LNER Class A4 4464 Bittern

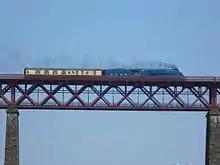
"Bittern" crossing the Forth Bridge

During the winter of 2010/2011 the locomotive received maintenance which included the cosmetic renaming and renumbering as scrapped classmate 4492 "Dominion of New Zealand" (BR number 60013). This conversion also included repainting the locomotive in LNER garter blue, the fitting of Gresley's original side valances (most of the valancing is from when the locomotive was masquerading as 2509 "Silver Link") and the painting of its wheels in their original Coronation red colouring. As the original 4492 had a New Zealand Government Railways five-chime whistle fitted shortly after its introduction to service in 1937, a suitable whistle was borrowed from the Glenbrook Vintage Railway in New Zealand.